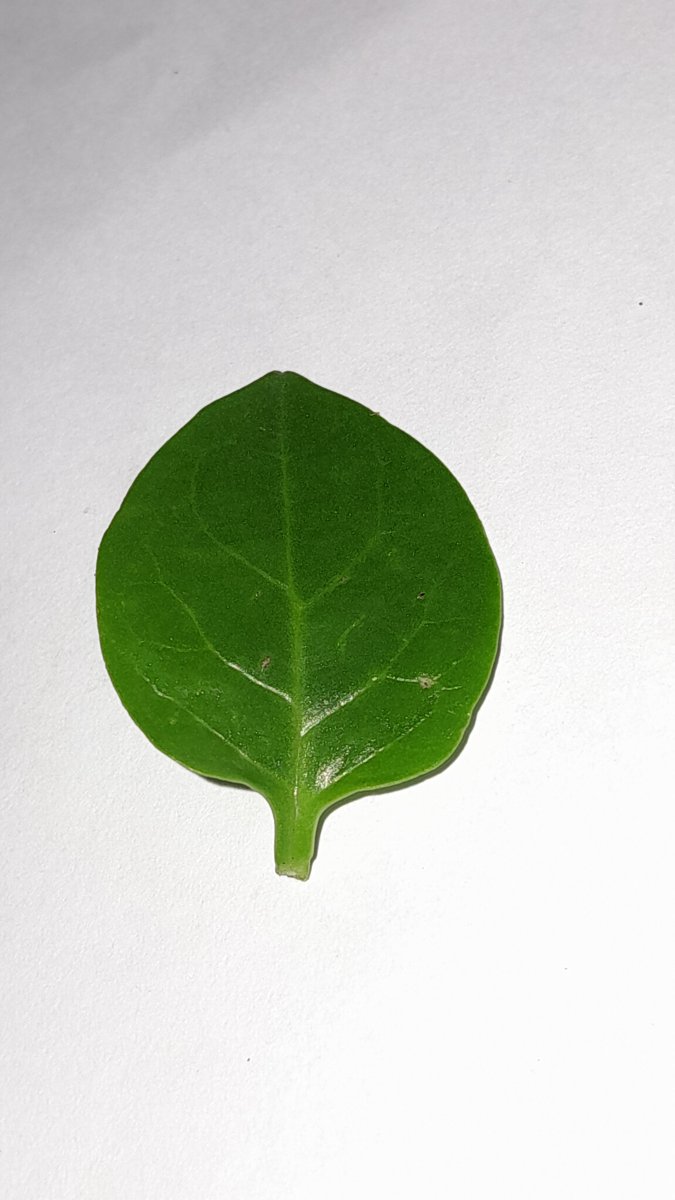
Label: Healthy-Leaf